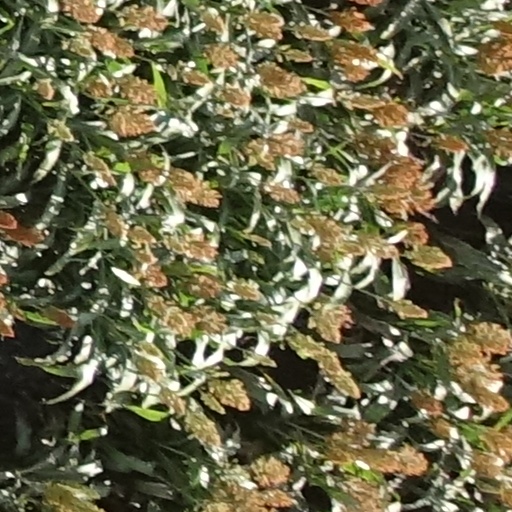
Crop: sorghum